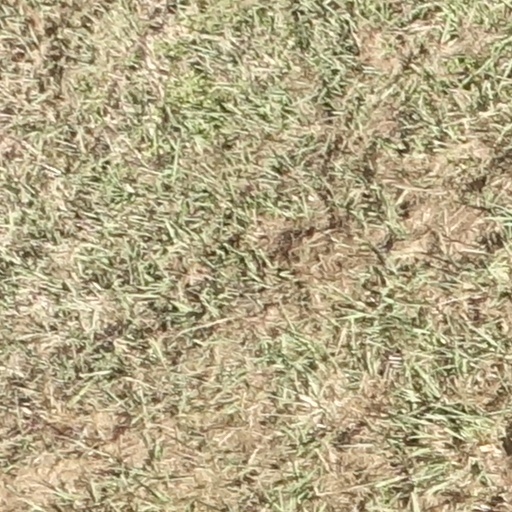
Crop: sorghum